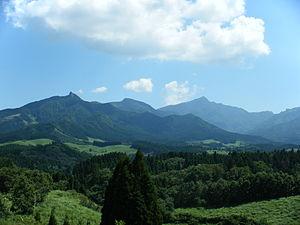
Le mont Sobo est l'une des 100 montagnes célèbres du Japon. Culminant à 1 756 m d'altitude, elle est située à la limite des municipalités de Taketa et Bungo-ōno dans la préfecture d'Ōita et Takachiho, district de Nishiusuki dans la préfecture de Miyazaki. C'est le point culminant de la préfecture de Miyazaki. Dans la préfecture d'Ōita, seuls les monts Kujū, à 1 791 m d'altitude, sont plus élevés.
Le parc quasi national de Sobo-Katamuki est un parc naturel quasi national qui couvre les préfectures de Miyazaki et d'Ōita, au Japon.